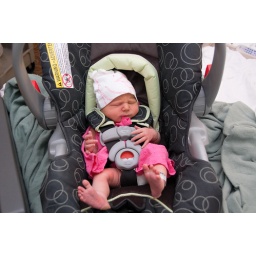
The car seat is not nearly as nice to be around as mom is.